Ruth Hale (feminist)

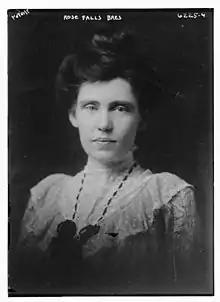
Rose Falls Bres in 1924

Hale and Broun bought a farm in Stamford, Connecticut, but resided in separate homes. She started to spend more time on women’s rights causes and less time on journalism.